Dustin Martin

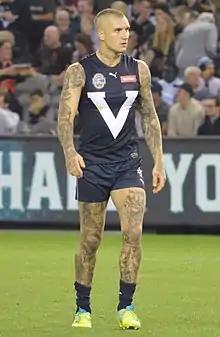
Martin during the 2020 State of Origin for Bushfire Relief Match

Martin returned to pre-season training in the first week of December 2019 and was labelled a certain selection for representative honours by Richmond and Victoria coach Damien Hardwick when the league announced a State of Origin exhibition match for bushfire relief fundraising was to be held in February. Martin contributed the standout performance of that match, helping Victoria to a victory over the All-Stars with a two-goal and 23 disposal showing that saw him awarded the Best on Ground medal. He sat out 's first pre-season match that same weekend but returned in fine form for the final practice match against a week later. Despite an uninterrupted pre-season, the rapid progression of the coronavirus pandemic into Australia by mid-March saw the future of the season in doubt, including Martin and 's premiership defence. The AFL commission eventually announced a shortened 17-round season would proceed as scheduled, but without fans in attendance due to public health prohibitions on group gatherings.